Abdoulaye Ba

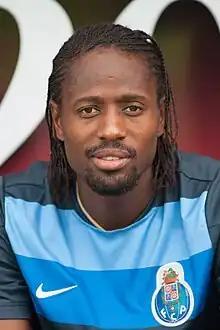
Ba with Porto in 2013

Abdoulaye Ba (born 1 January 1991) is a Senegalese professional footballer who plays as a centre-back for Saudi club Al-Faisaly.